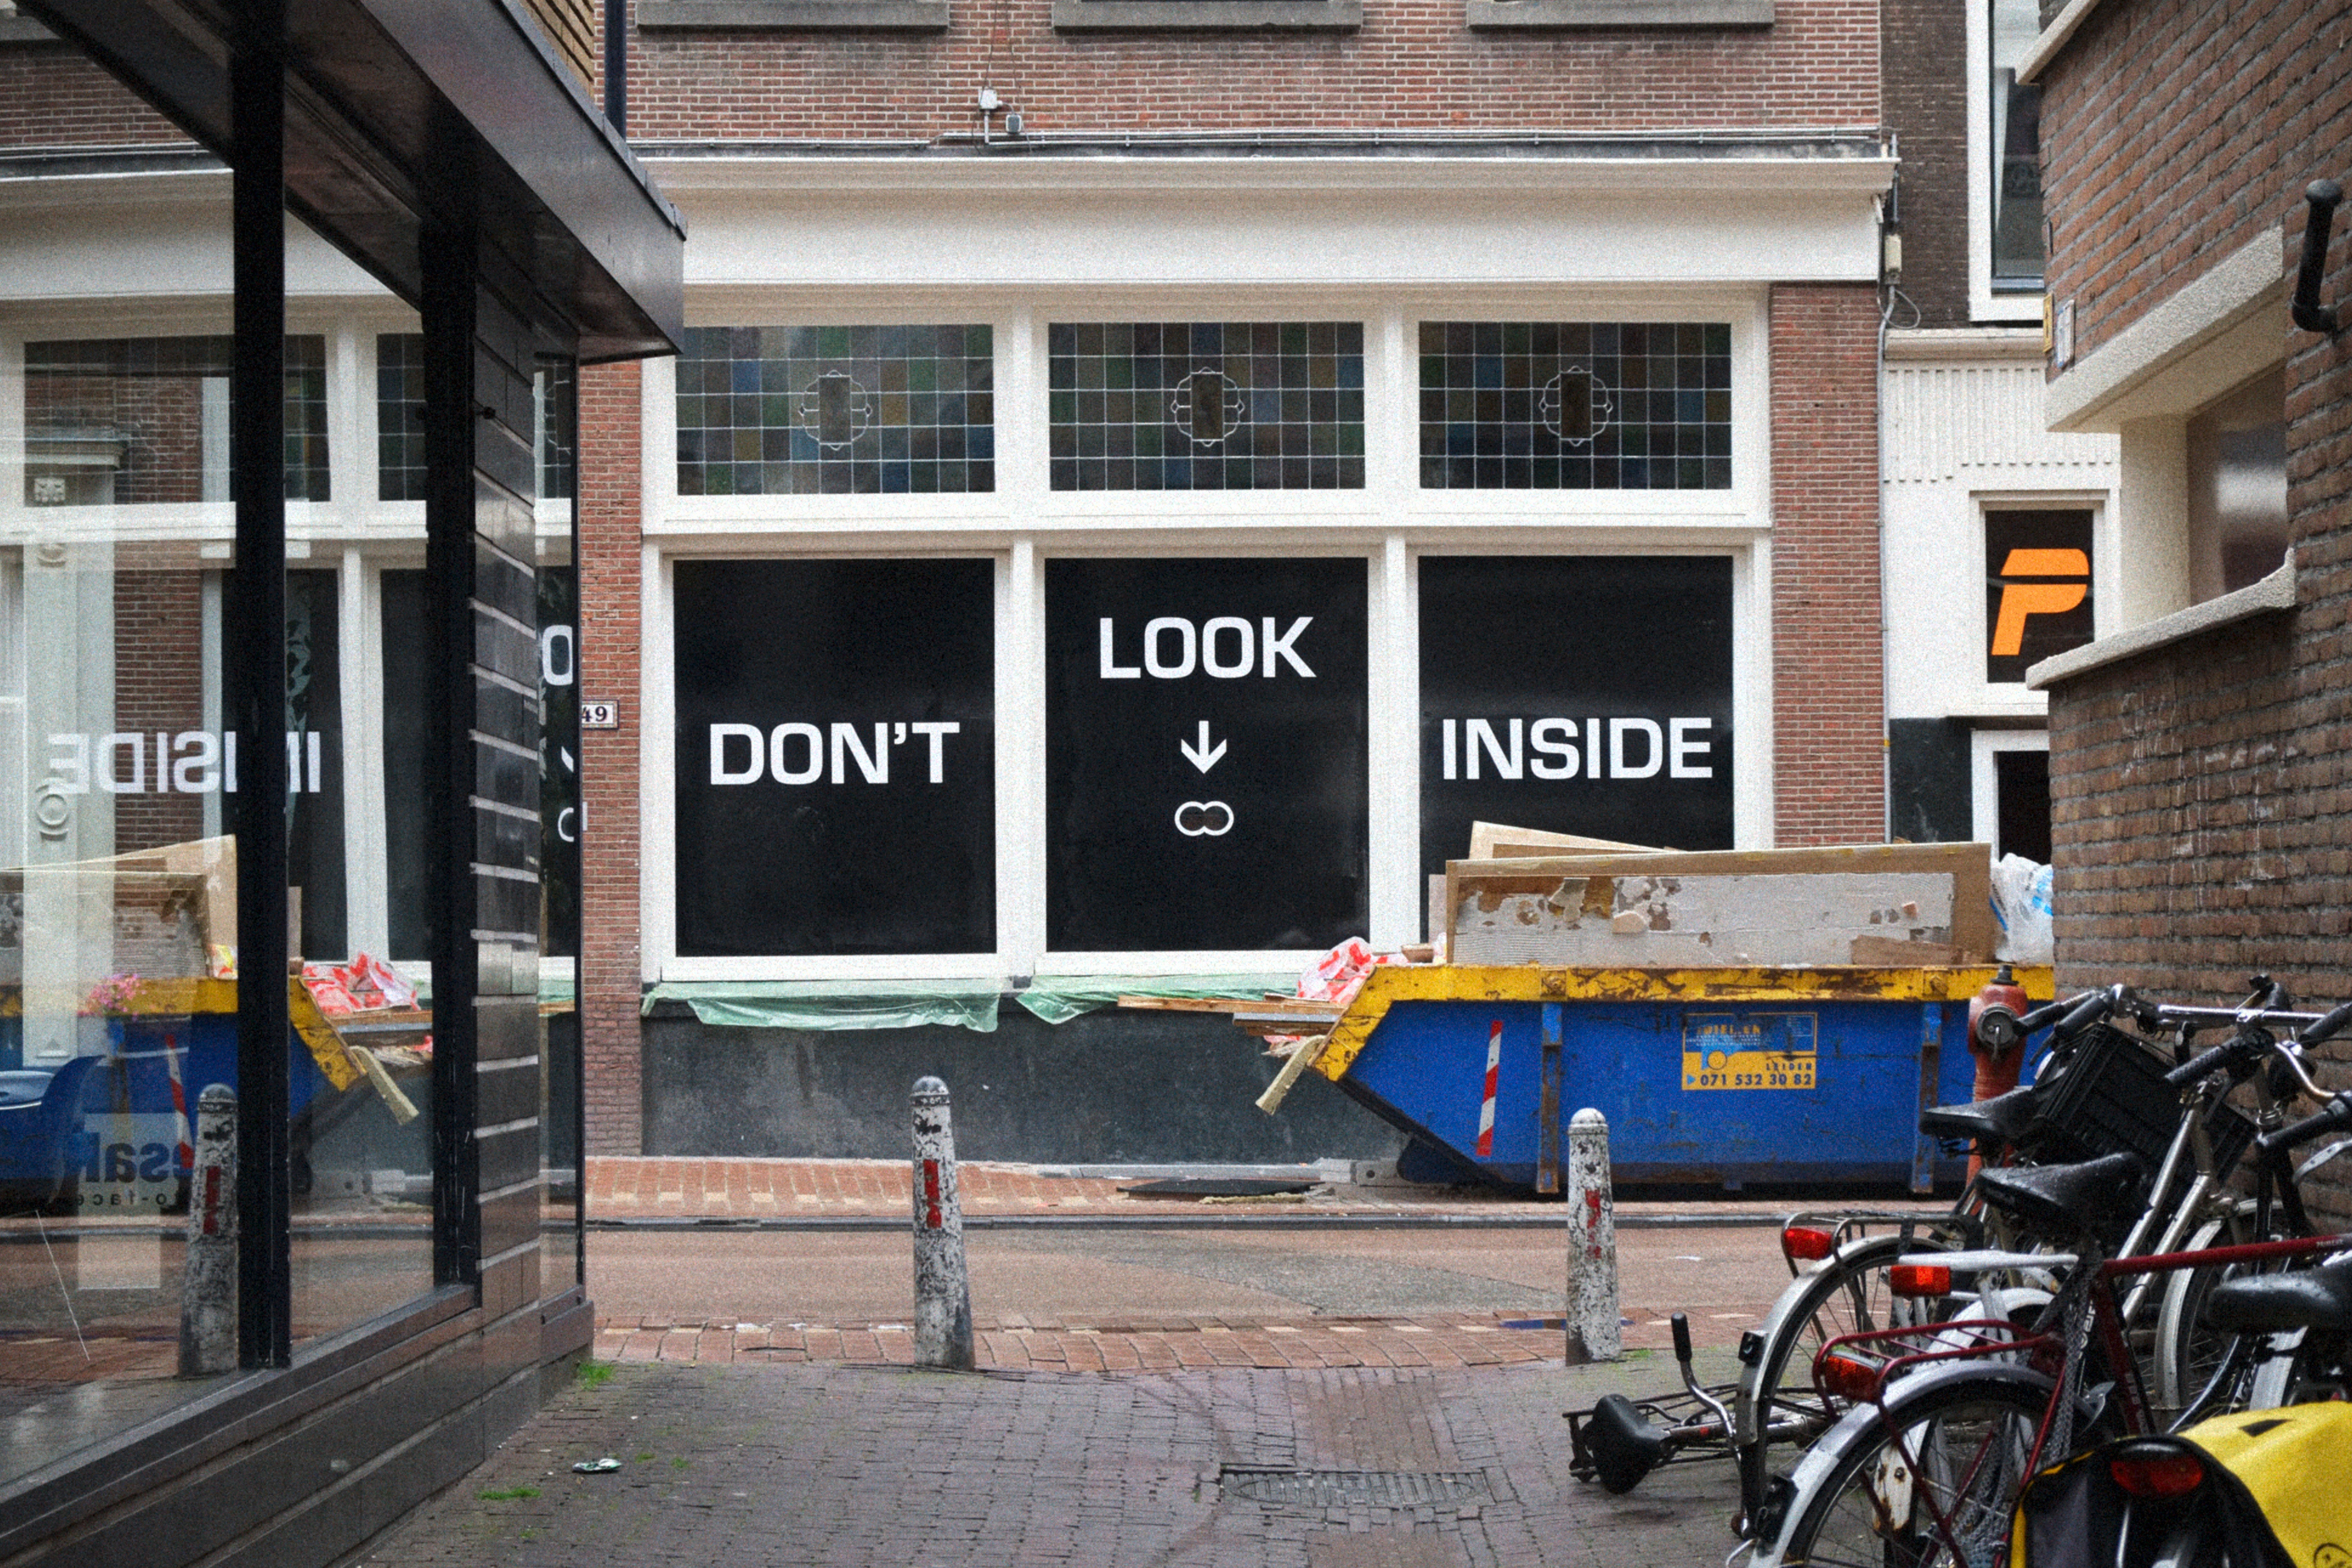
street, city, urban, travel, transport, fujifilm, vehicle, netherlands, leiden, fuji, fujix, fujixe1, urban area, human settlement